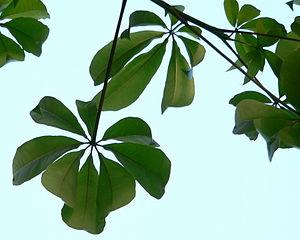
Ceiba pentandra, feuille
Le Ceiba pentandra, ou Fromager, Fwomajyé, mapou wouj aux Antilles françaises, Kapokier ou Arbre à kapok bois coton, est une espèce d'arbre de la famille des Bombacaceae selon la classification classique, ou de celle des Malvaceae selon la classification phylogénétique.